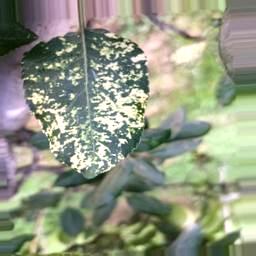
Label: Apple_Mosaic